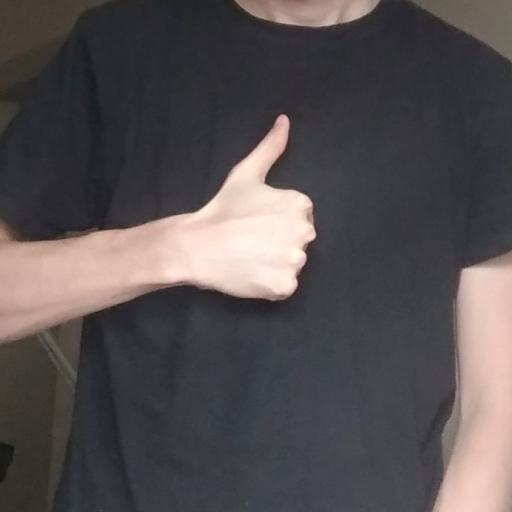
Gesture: like